Walking routes in the Palatine Forest

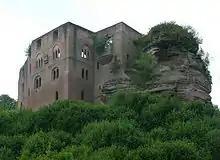
Frankenstein Castle, which may be reached on the "green and red", "green and blue" and "black dot on white bar" trails.

Green and red bars: the path from Kaiserslautern into Leininger Land heads initially eastwards past Hochspeyer and through Fischbach to Frankenstein, then turns north via Hertlingshausen, past Altleiningen and Altleiningen Castle as far as Kleinkarlbach, below Neuleiningen Castle.